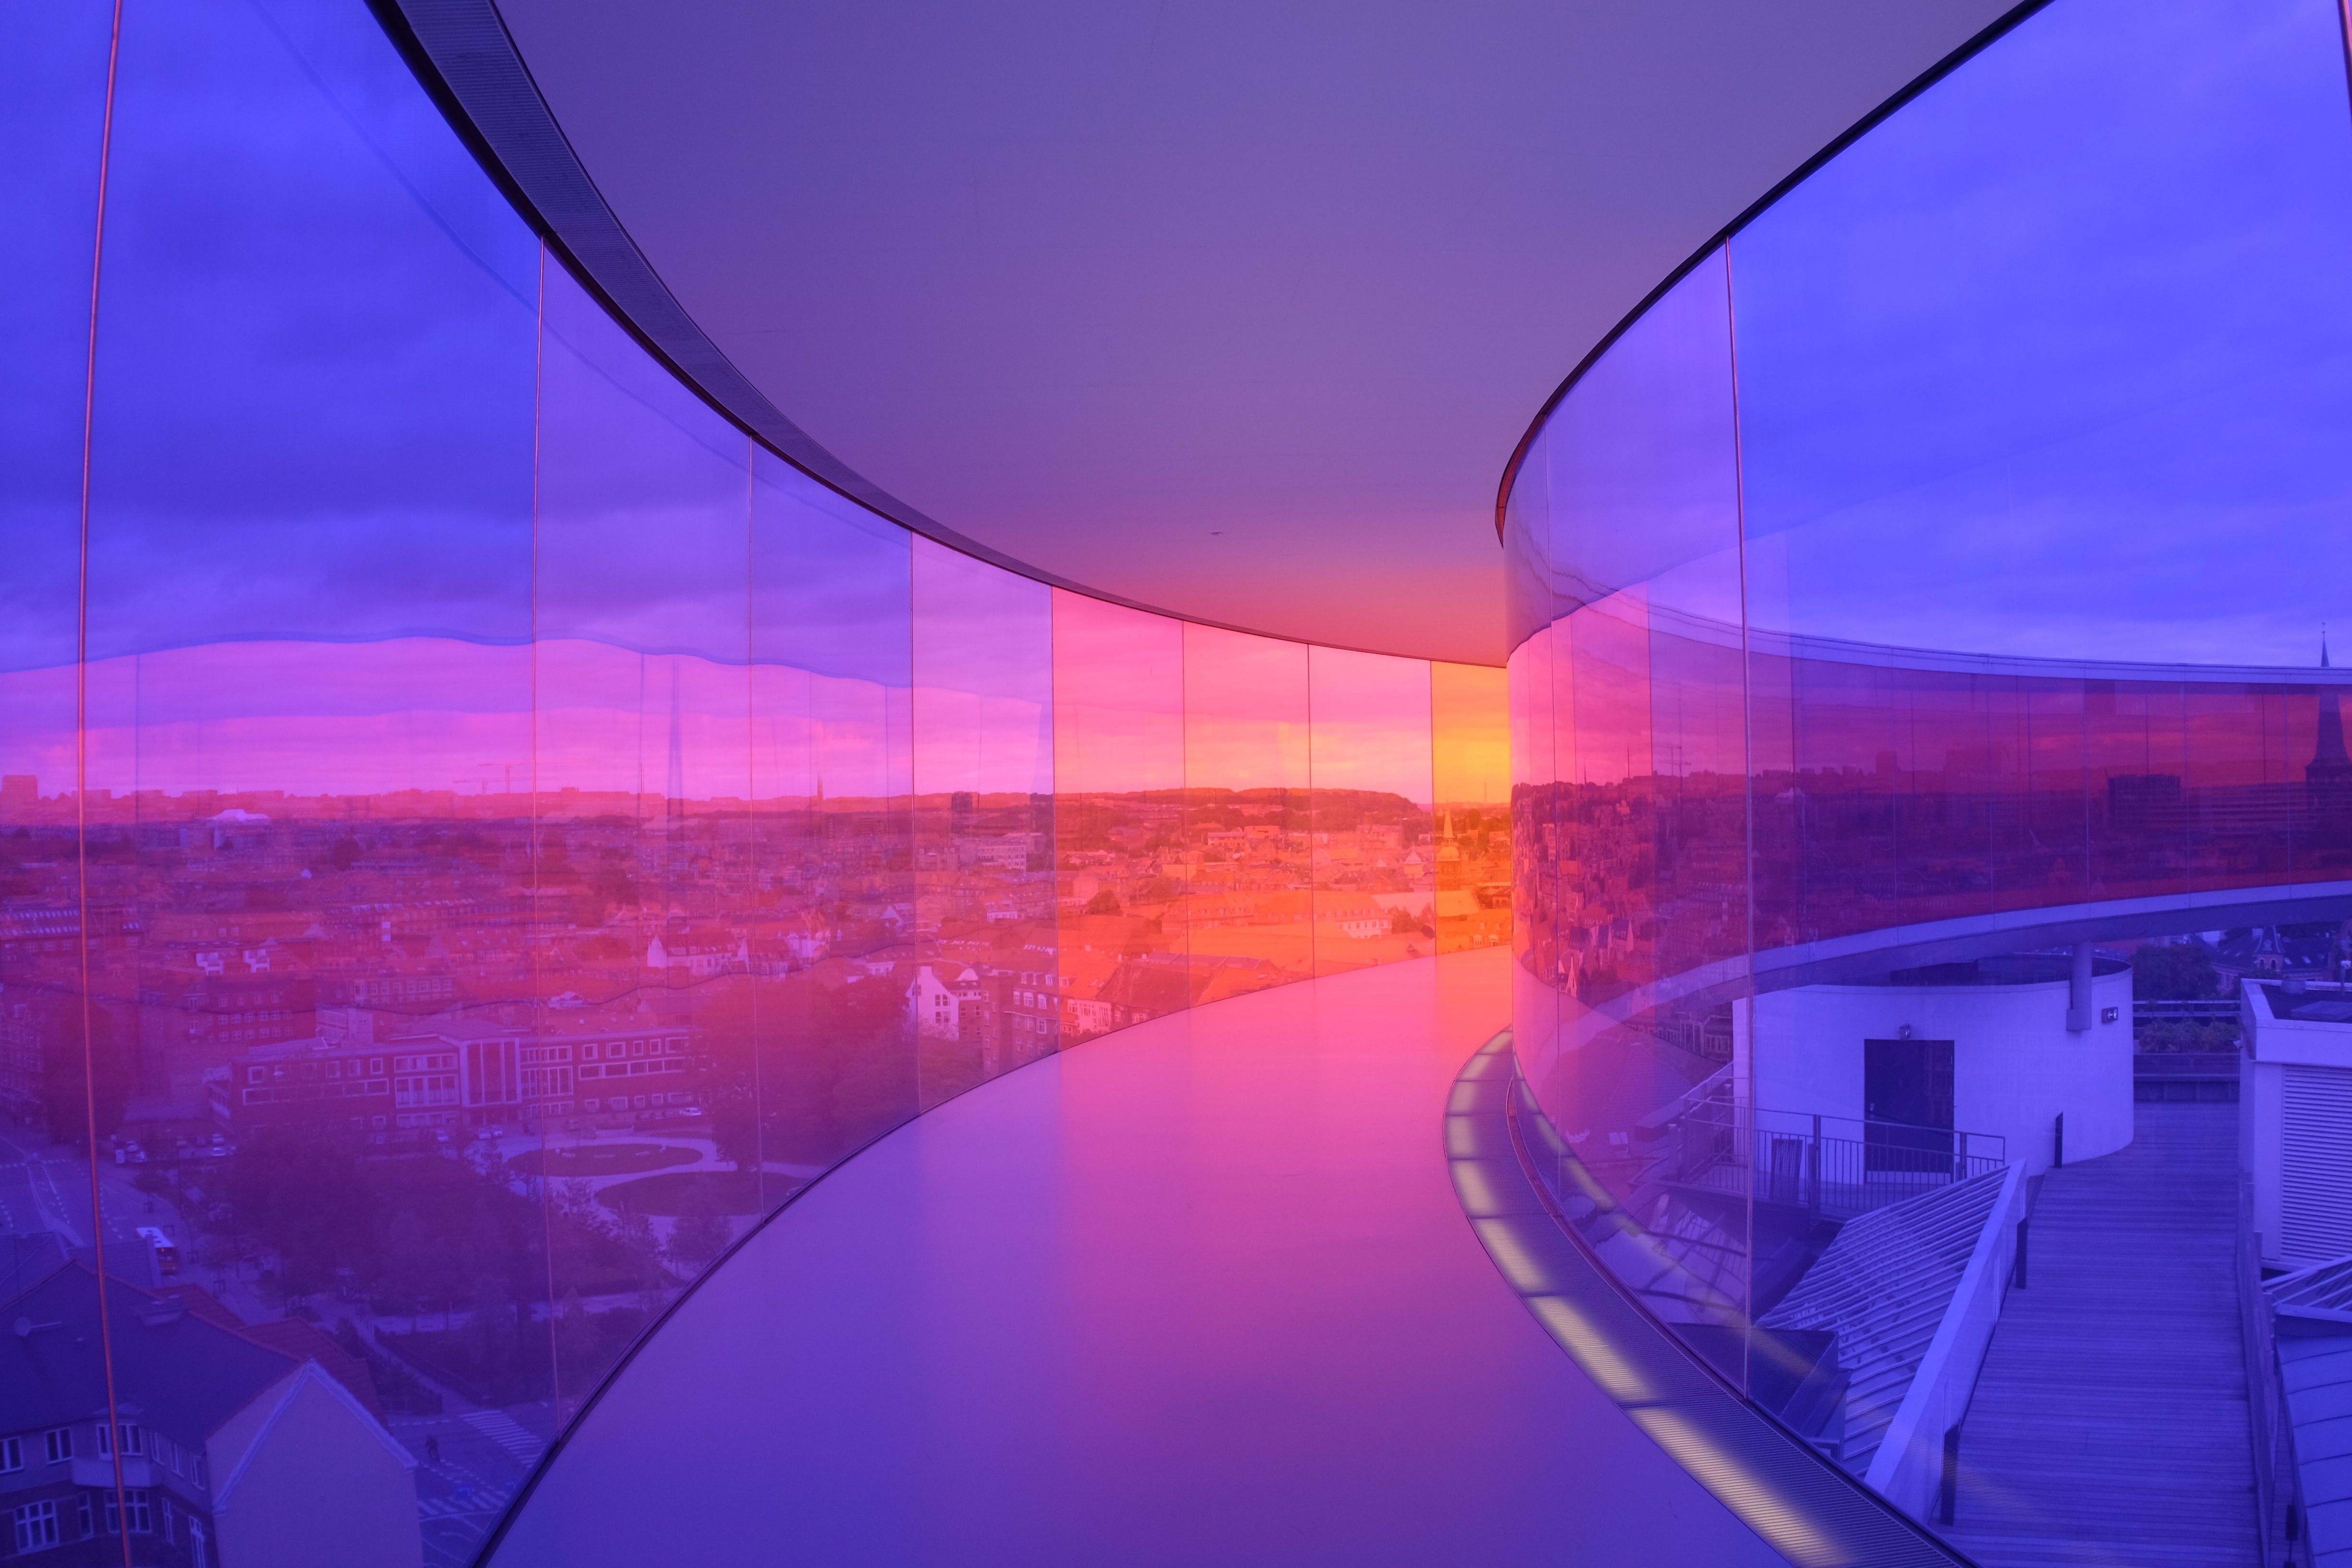
horizon, light, abstract, architecture, sky, sunrise, sunset, sunlight, glass, dawn, atmosphere, dusk, evening, line, curve, reflection, color, blue, art, colors, design, windows, graphic, shape, atmosphere of earth, computer wallpaper